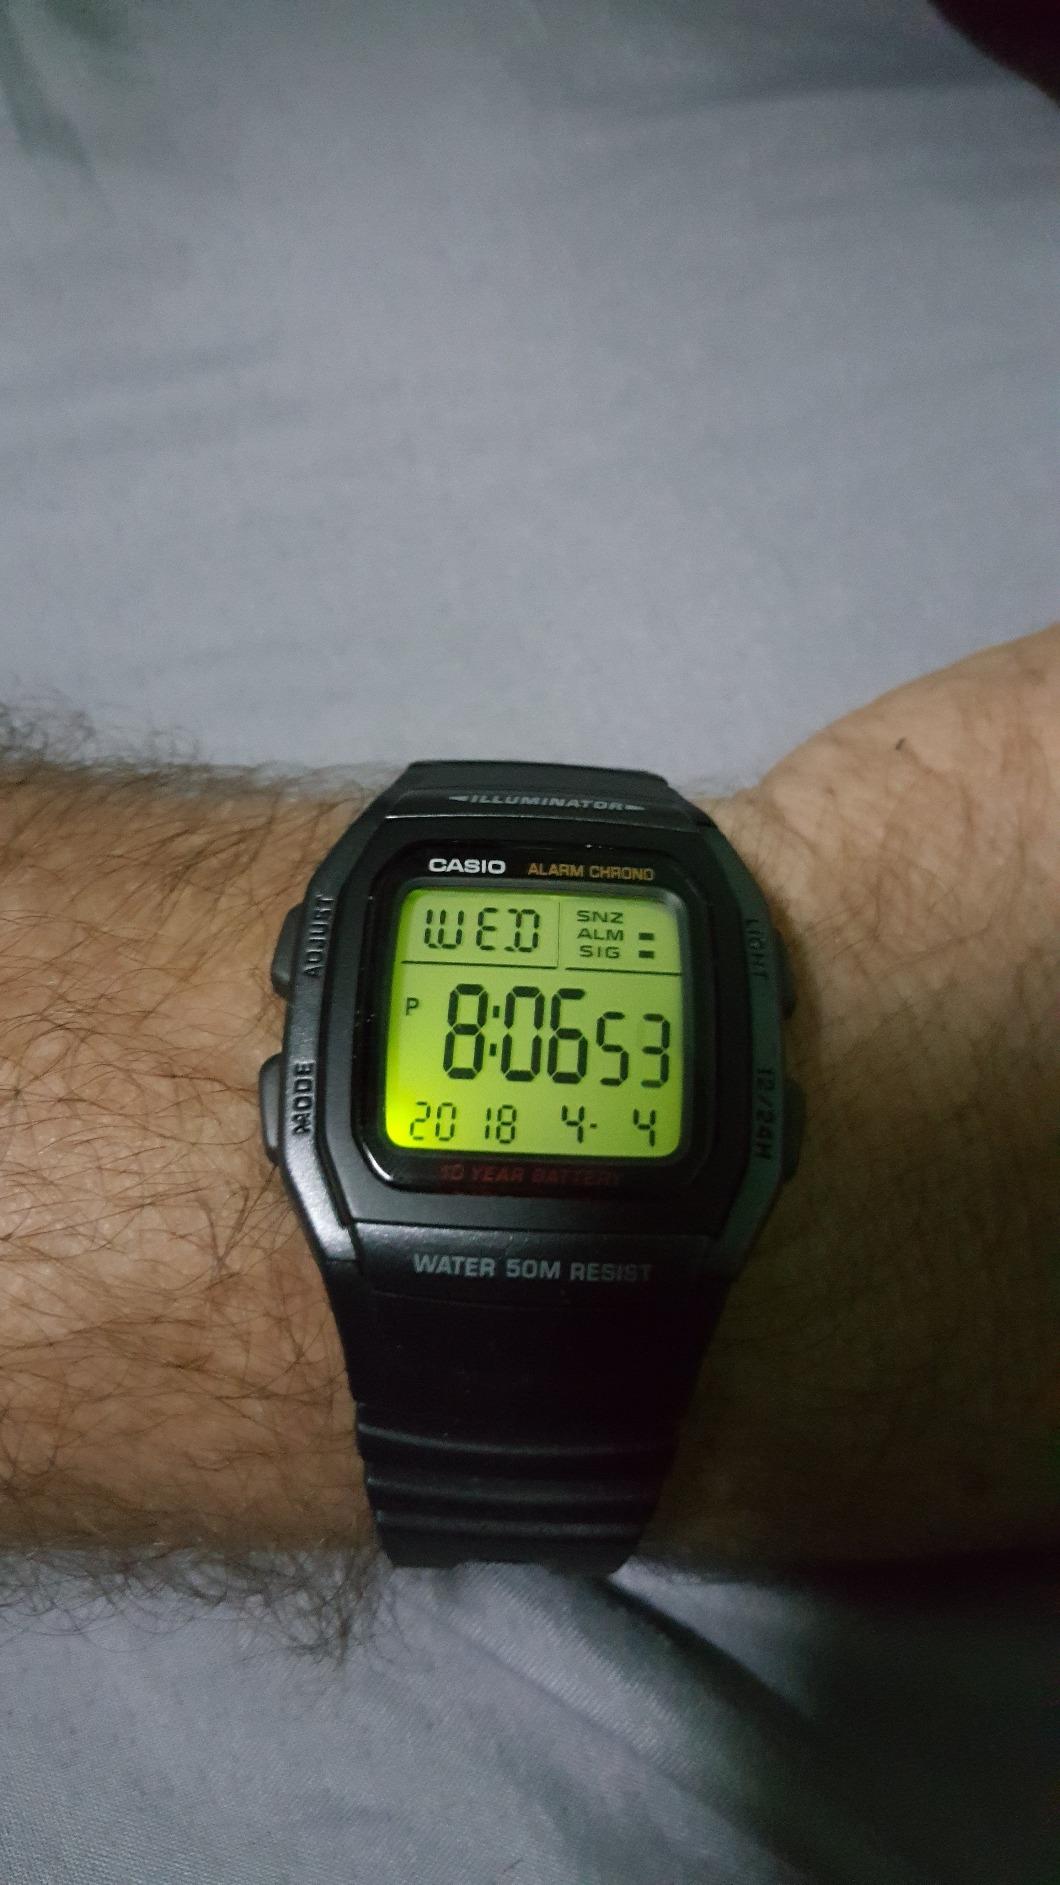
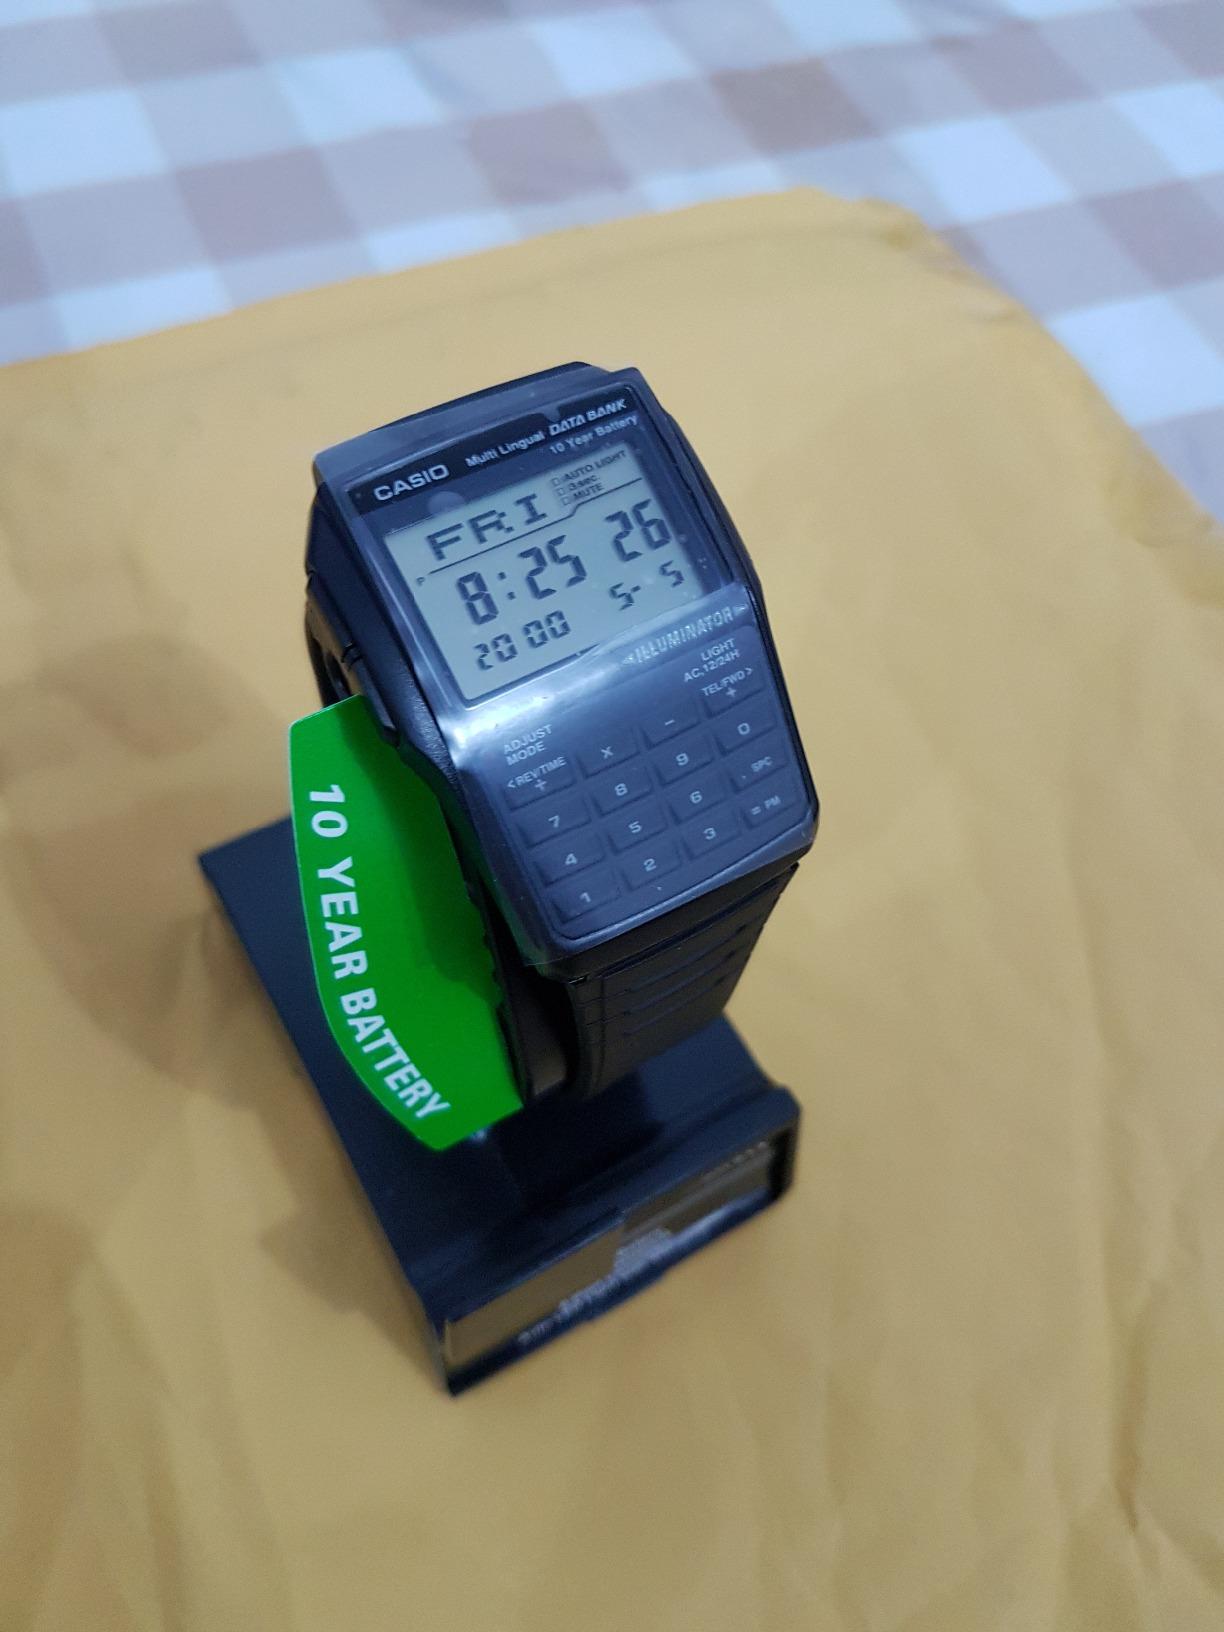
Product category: accessories_watch
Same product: no